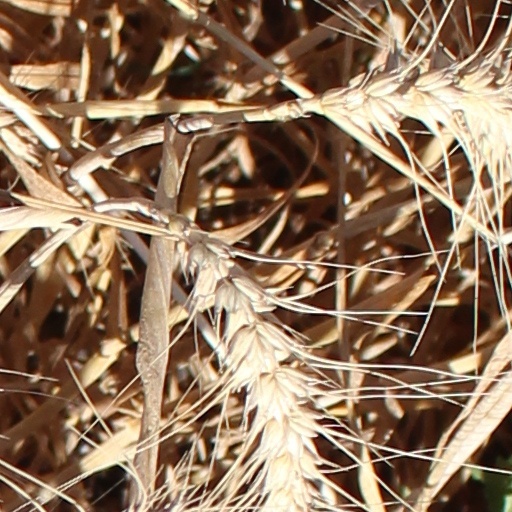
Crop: wheat